Kita-Takasaki Station

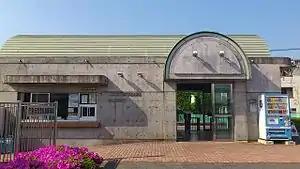
Kita-Takasaki Station in May 2012

is a passenger railway station in the city of Takasaki, Gunma, Japan, operated by the East Japan Railway Company (JR East).